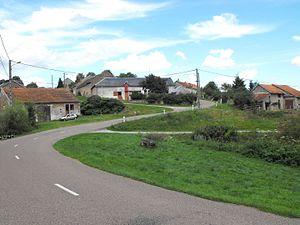
Villiers-en-Morvan est une commune française située dans le canton d'Arnay-le-Duc du département de la Côte-d'Or, en région Bourgogne-Franche-Comté.